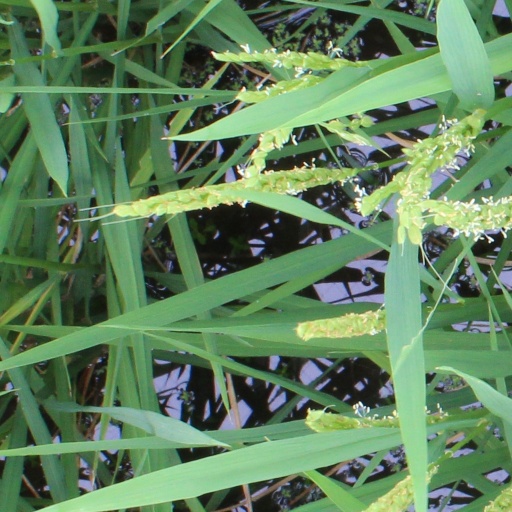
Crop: rice